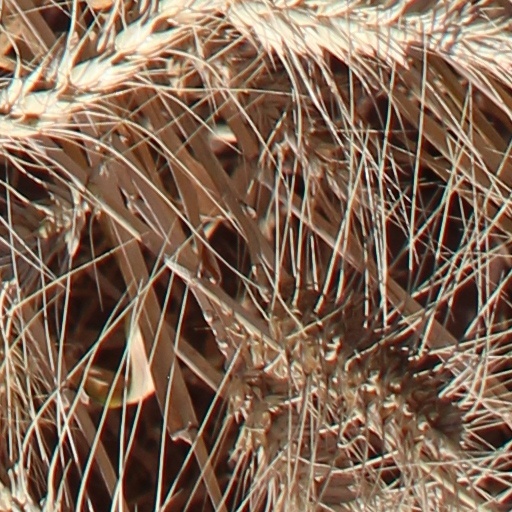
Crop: wheat